Appalachian temperate rainforest

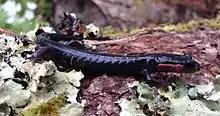
The red-cheeked salamander is one of many species of salamander endemic to the Appalachian temperate rainforest.

Larger animals include the American black bear, white-tailed deer, wild turkey, and groundhog. Many large species once lived in the area, but were extirpated by land-use and hunting changes brought about by European colonization. These include bison, elk, mountain lion, gray wolf, red wolf, fisher, river otter, peregrine falcon, and several species of fish. Northern species including the Carolina northern flying squirrel, American red squirrel, and saw-whet owl are relics of the Last Ice Age that survive in the area because of the cool climate. Mollusks and millipedes reach their highest levels of biodiversity in the region, with about 150 species of land snails and 230 species of millipedes documented thus far, though species estimates for both are much higher. It is also home to 460 arachnid species including the endangered spruce–fir moss spider, which lives nowhere else in the world.